Naples

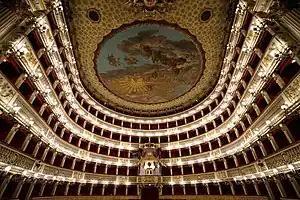
The interior of the Teatro San Carlo

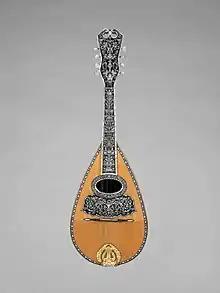
Neapolitan mandolin

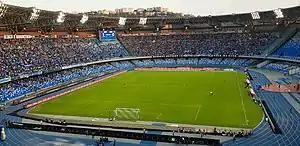
The Stadio Diego Armando Maradona

Naples is served by several major motorways (it: "autostrade"). The Autostrada A1, the longest motorway in Italy, links Naples to Milan. The A3 runs southwards from Naples to Salerno, where the motorway to Reggio Calabria begins, while the A16 runs east to Canosa. The A16 is nicknamed the "autostrada dei Due Mari" ("Motorway of the Two Seas") because it connects the Tyrrhenian Sea to the Adriatic Sea.